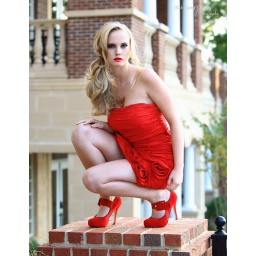
Casey in a red Lucy Paris dress with the perfectly matched red pumps.